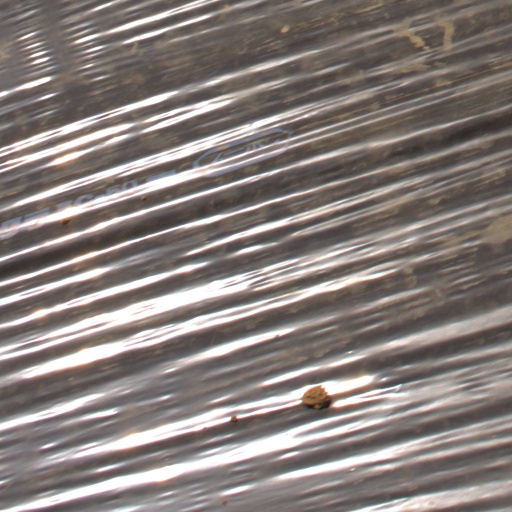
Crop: Jerusalem artichoke